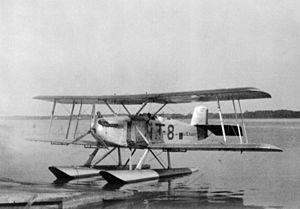
Ceci est la liste des bombardiers utilisés par les forces armées des États-Unis. La liste inclut également les projets et prototypes de bombardier conçus pour l’armée américaine. La liste est triable en fonction de plusieurs critères.